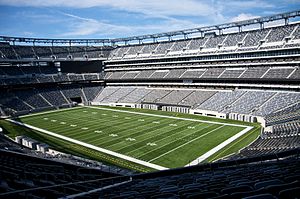
MetLife Stadium
MetLife Stadium
MetLife Stadium er et stadion i East Rutherford i New Jersey, USA, der er hjemmebane for NFL-klubberne New York Giants og New York Jets. Stadionet har plads til 82.500 tilskuere. Det blev indviet 10. april 2010, hvor det erstattede Giants og Jets gamle hjemmebane Giants Stadium.